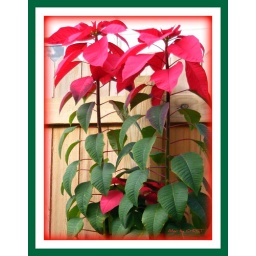
Poinsetta plant from last Christmas ...just left it in a pot and didn't clip it at all...look at the size.